Kuroneko

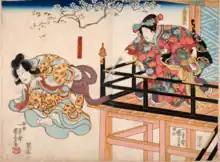
A depiction of the "chūnori" (riding in mid-air) technique found in kabuki theatre

In an essay about "Kuroneko", film critic Maitland McDonagh highlighted the roles cats play in Japanese folklore—particularly the "bakeneko", a "yōkai" (or supernatural entity) thought to have the ability to take the form of a human victim, often eating the victim in the process. "Kuroneko" is one of a number of Japanese "monster cat" horror films ("kaibyō eiga" or "bake neko mono"), a subgenre derived primarily from the repertoire of kabuki theatre.